Concerned Women for America

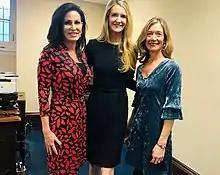
Penny Nance (left) with Kelly Loeffler in 2020

In the late 1990s, the CWA garnered attention by way of its midday broadcasts on KFAX, a San Francisco-based Christian radio station. These broadcasts often featured "Beverly LaHaye Live", a popular talk-show segment which spoke about the CWA's mission, morals, and aspirations for society. Today, the CWA continues to produce a daily radio show; however, it is now entitled "Concerned Women Today", and focuses primarily on calling members and other listeners to action by encouraging them to lobby senators.